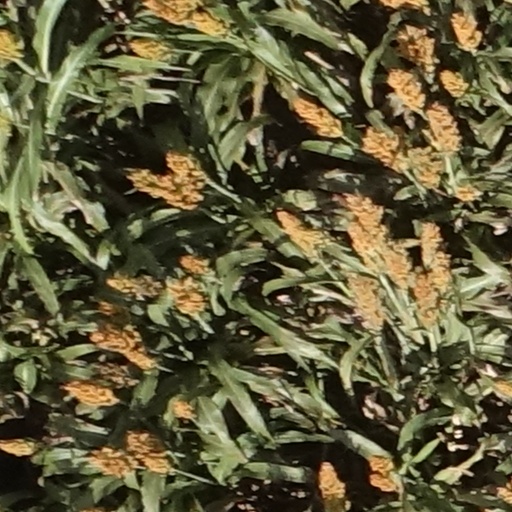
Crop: sorghum